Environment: lab
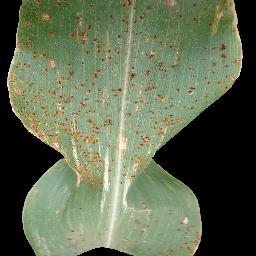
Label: common_rust